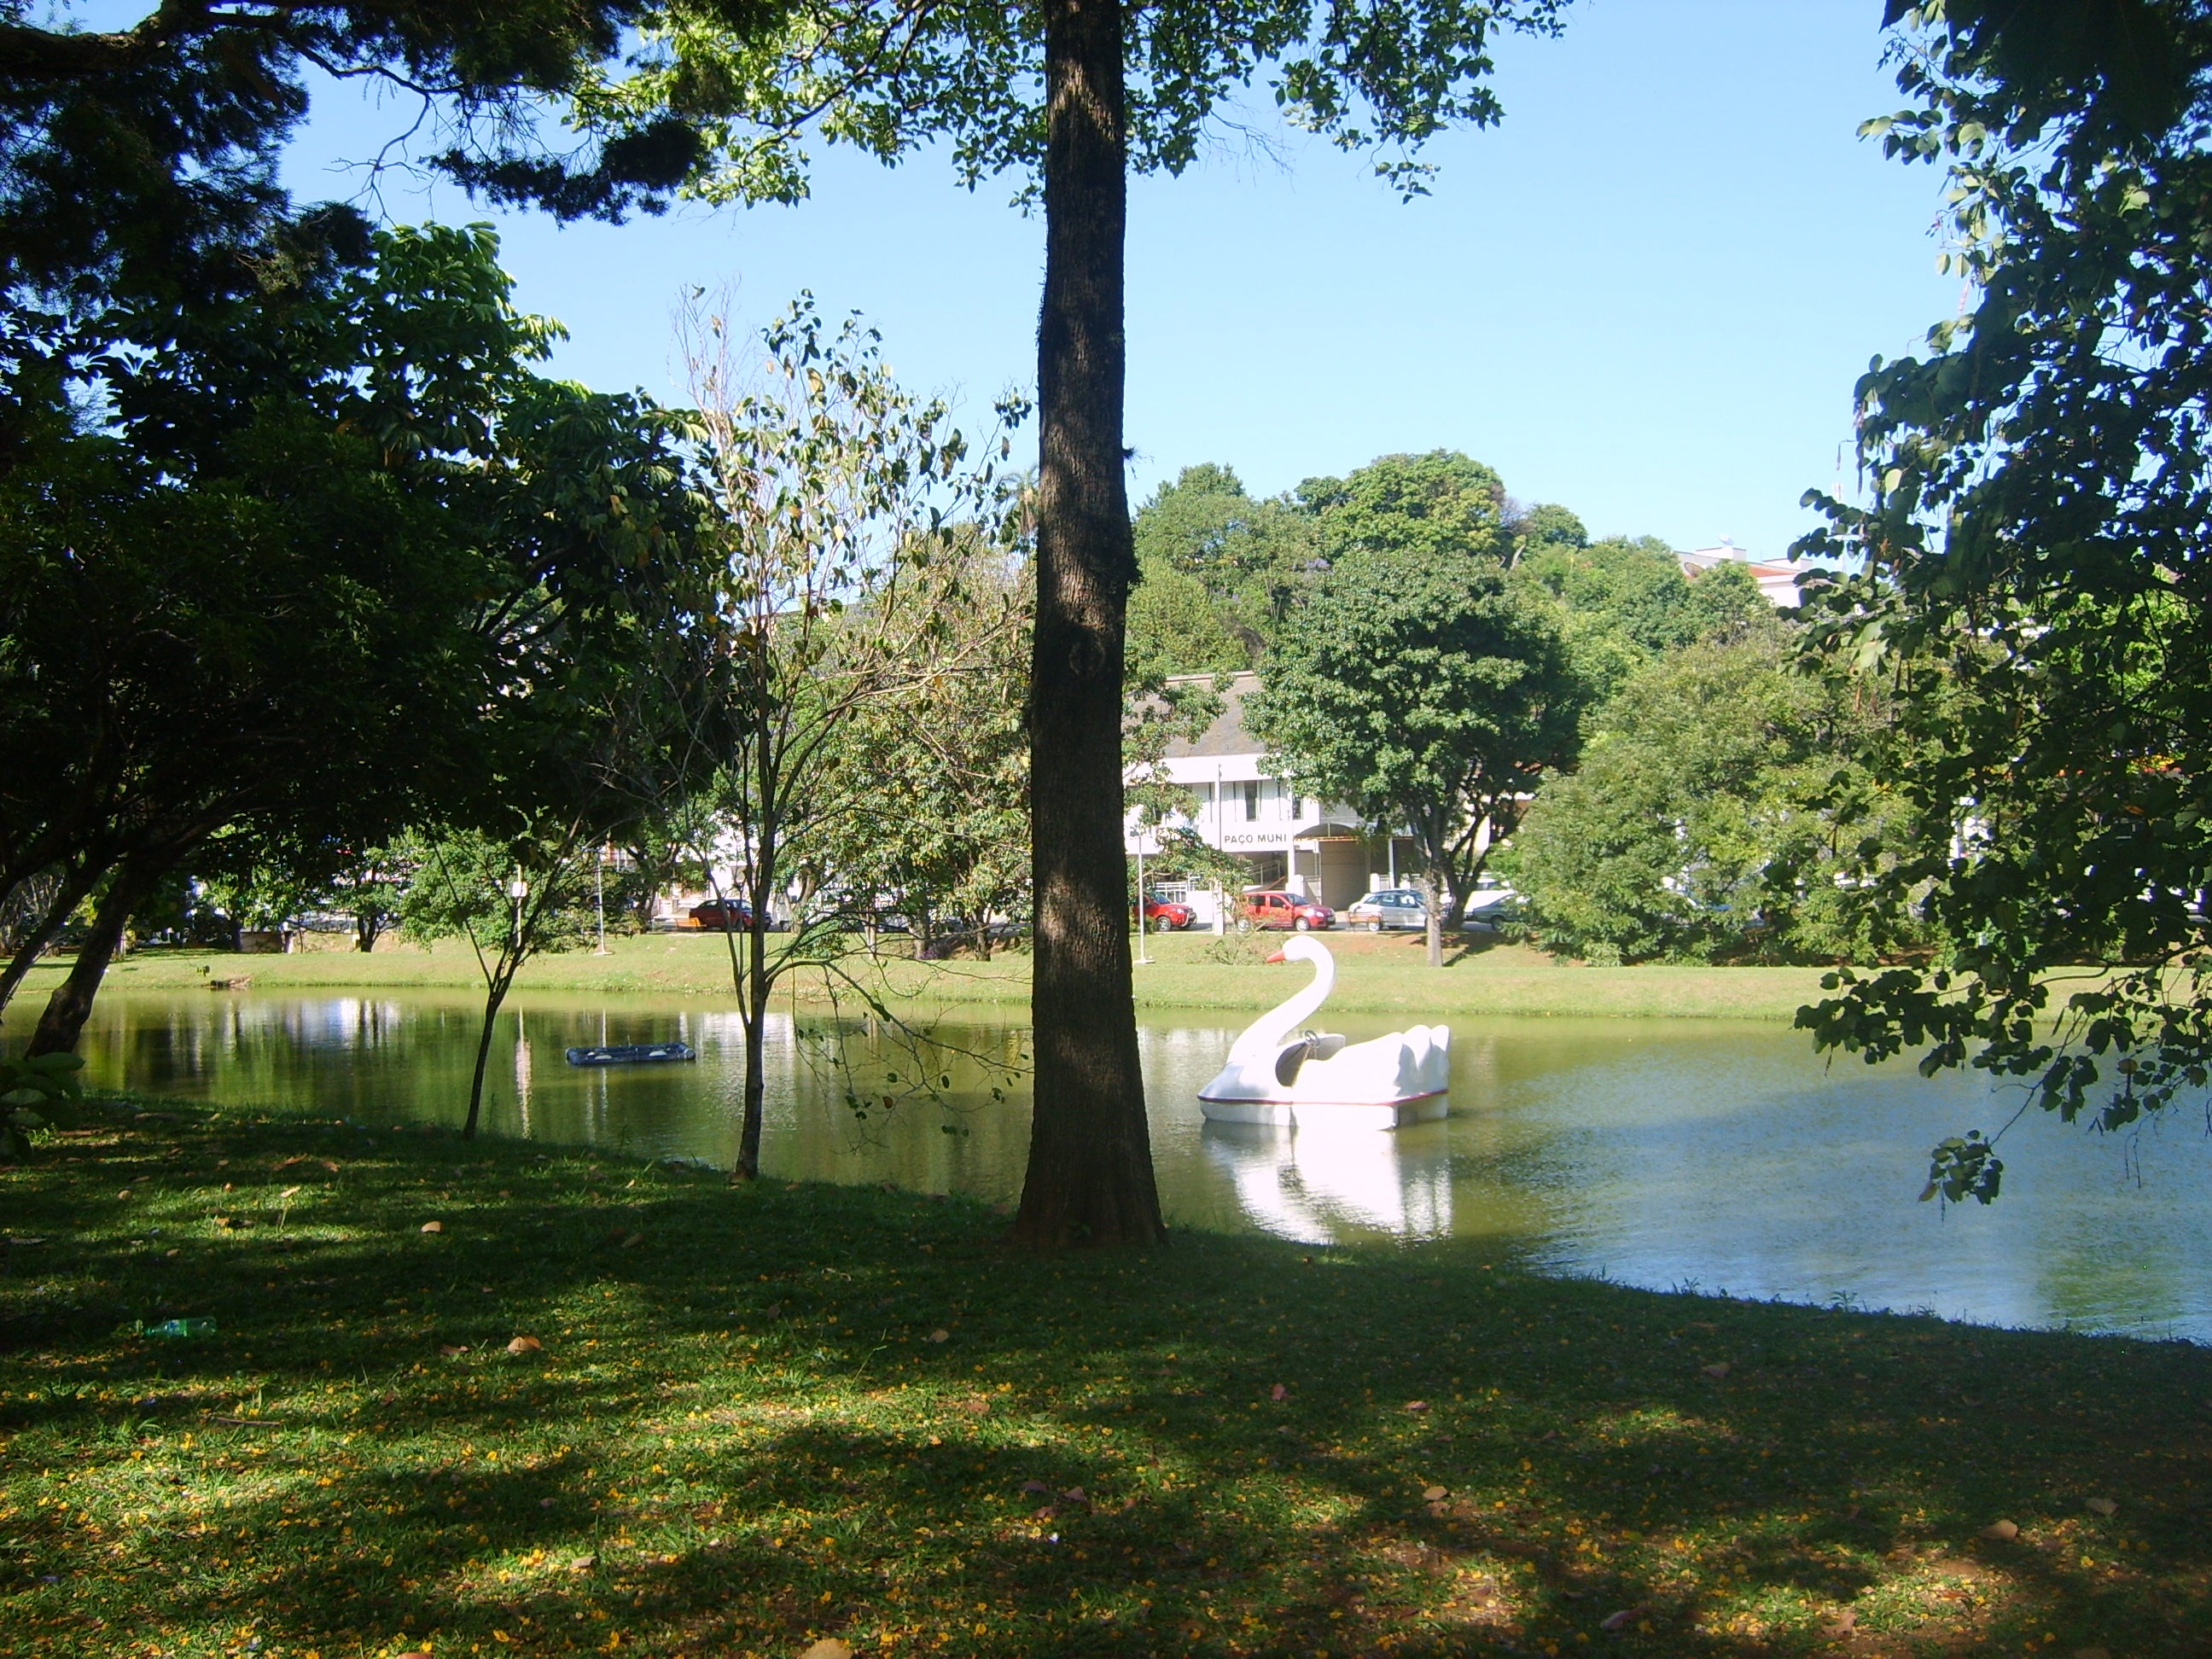
tree, interior, city, park, garden, relaxation, brazil, sp, woody plant, silver waters